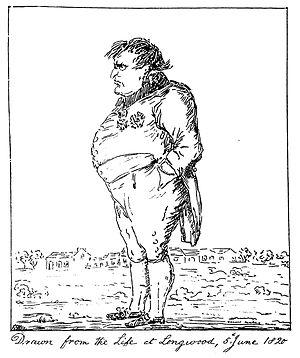
Anonyme. Portait de Napoléon fait d'après nature à Longwood le 5 juin 1820.
L'exil de Napoléon Iᵉʳ à Sainte-Hélène se réfère aux six dernières années de la vie de l'empereur déchu, à la suite de sa seconde abdication en 1815 au terme des Cent Jours qui se termina par sa défaite militaire pendant la bataille de Waterloo.
L'iconographie de Napoléon Iᵉʳ se réfère à l'ensemble des représentations peintes, gravées, et sculptées du général et Premier Consul Napoléon Bonaparte, devenu empereur sous le nom de Napoléon Iᵉʳ. Réalisées de son vivant à des fins de propagande, elles furent après sa mort destinées à évoquer la légende napoléonienne.